Konstantin Thon

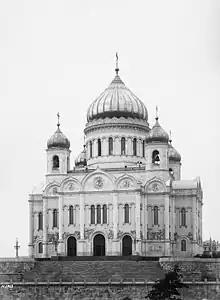
Russia-Moscow-Cathedral of Christ the Saviour in 1902

In 1830, Thon completed his most ambitious design to date, that of the Cathedral of Christ the Saviour in Moscow. The Russian-Byzantine Revival style of his project, intended to underline similarity of the new church with old cathedrals of the Moscow Kremlin, displeased many of his fellows, who wanted to see the cathedral built in the severe Neoclassical style. Nevertheless, the emperor personally approved his design. Thon and his disciples continued to work on the cathedral for the next 50 years, until the master's death in 1881.